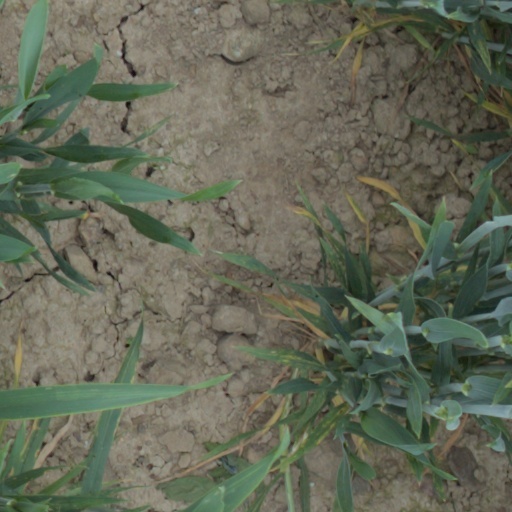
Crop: wheat